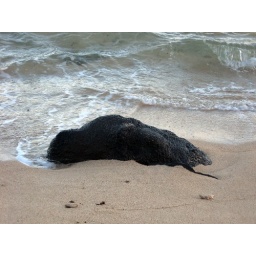
surf curves around a rock buried in the sand